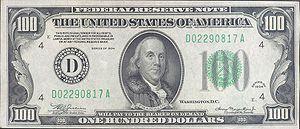
L'opération Bernhard était un projet de l'Allemagne nazie visant à falsifier des billets de banque britanniques. Le plan initial consistait à larguer les billets sur la Grande-Bretagne pour provoquer l'effondrement de l'économie britannique pendant la Seconde Guerre mondiale. La première phase a été menée à partir du début de 1940 par le Sicherheitsdienst sous le titre Unternehmen Andreas. L'unité a reproduit avec succès le papier chiffon utilisé par les Britanniques, a produit des blocs de gravure presque identiques et a décodé l'algorithme utilisé pour créer le code de série alphanumérique sur chaque note. L'opération a cessé au début de 1942 après que son chef, Alfred Naujocks, a perdu la faveur de son supérieur, Reinhard Heydrich.